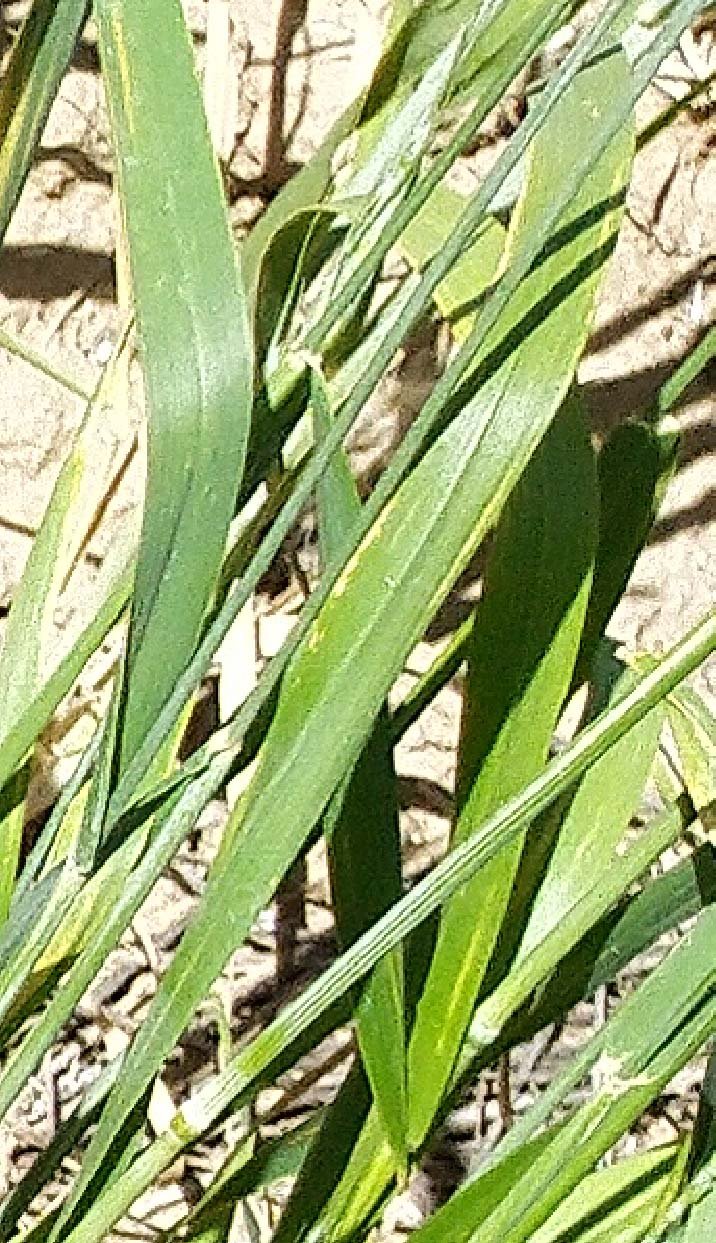
Label: Wheat___Healthy